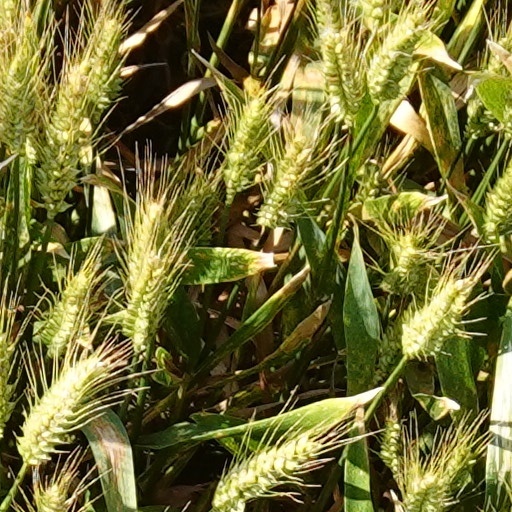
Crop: wheat